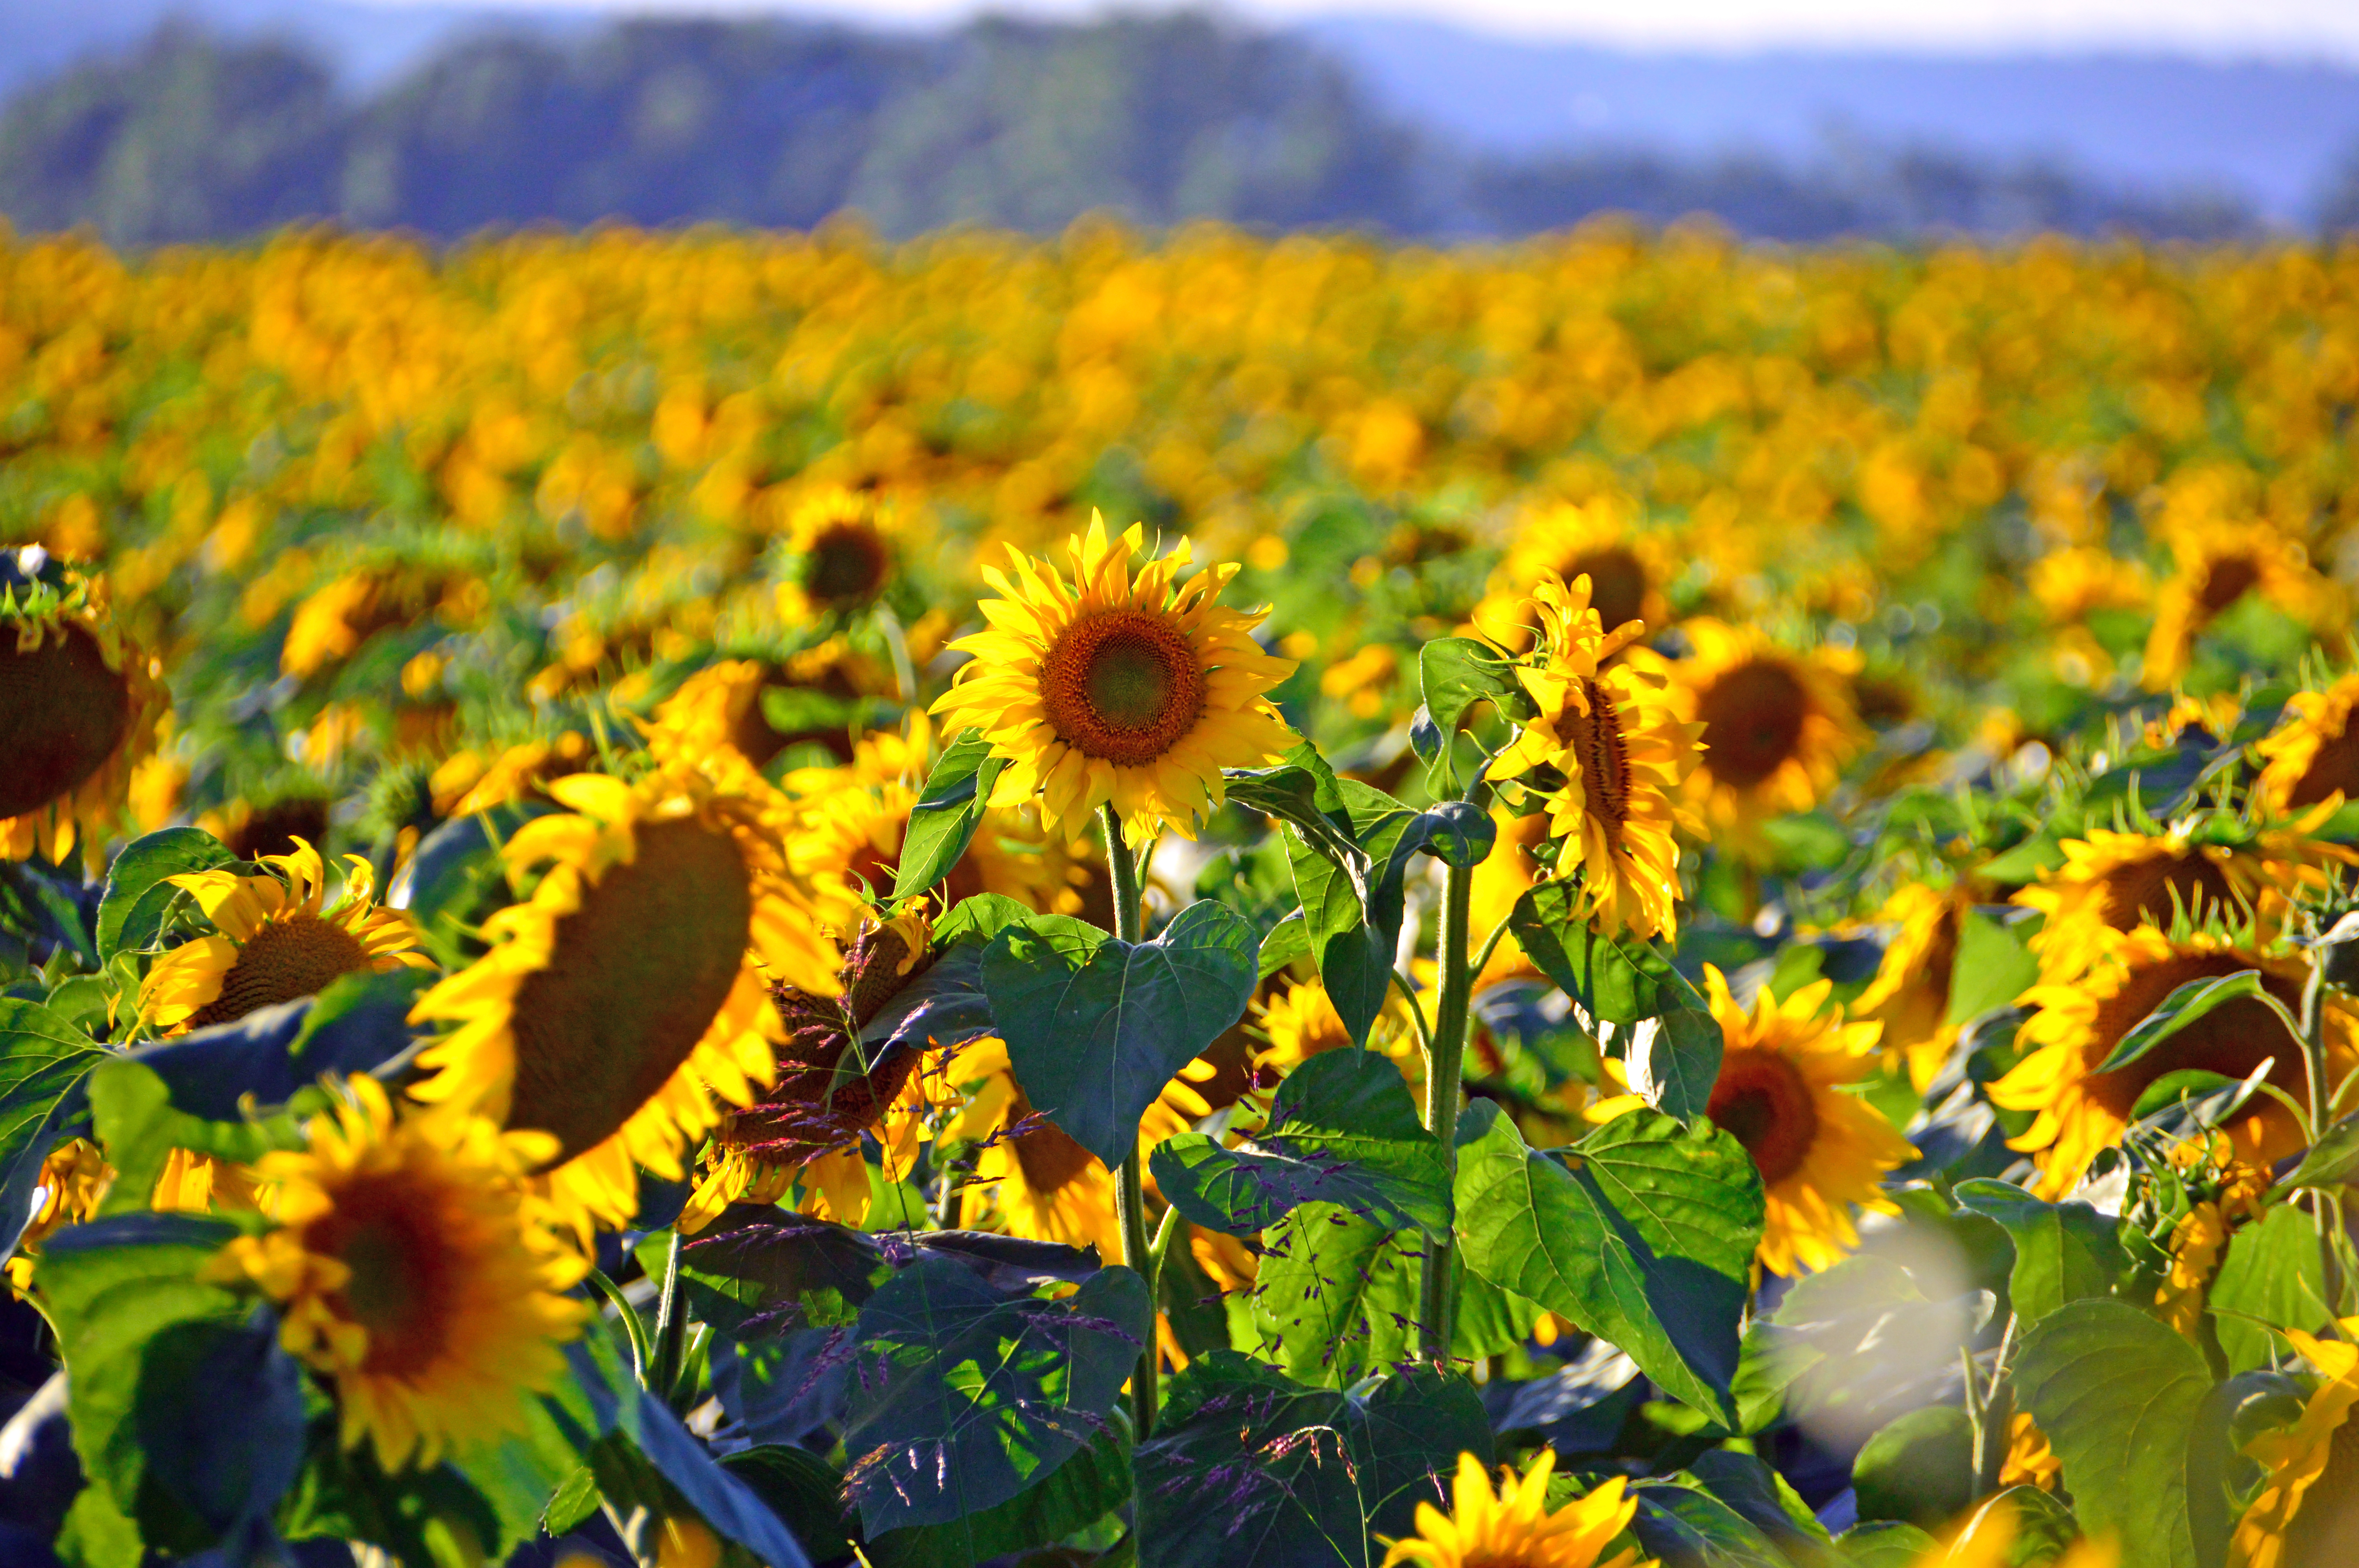
sunflower, field, beautiful, yellow, flowers, nature, landscape, summer, sunflowers, background, sun, agriculture, green, beauty, flower, plant, growth, blossom, rural, natural, sky, leaf, floral, meadow, blue, flowering plant, sunflower seed, wildflower, daisy family, spring, prairie, crop, plantation